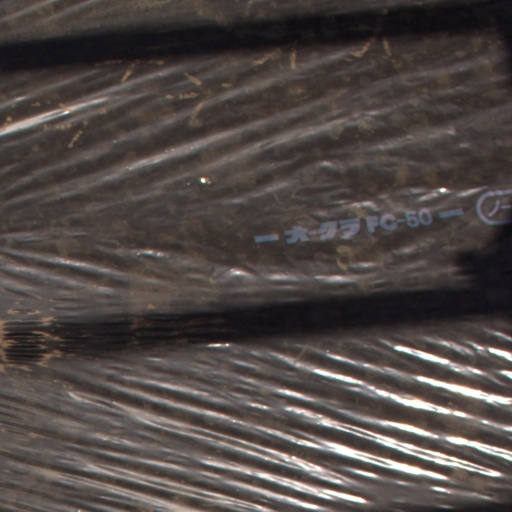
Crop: Jerusalem artichoke